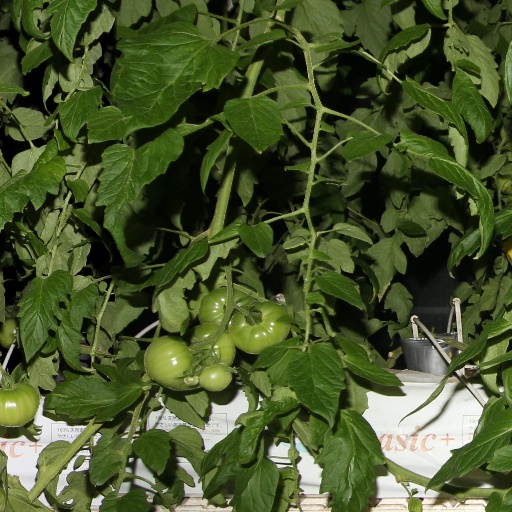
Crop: tomato